Isla de Mona

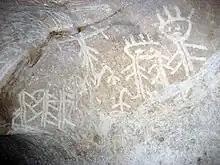
Taíno cave art in caves of Mona island

Mona Island is believed to have been originally settled by the Taíno in the 12th century or sooner. An archeological excavation during the 1980s discovered many Pre-Columbian objects on the island that helped support historians' theories of the island's first inhabitants. Stone tools found in a rock shelter have been dated to around 3000 BC. Much later the island was settled by the Taínos and remained so until the arrival of the Spanish in the 15th century.